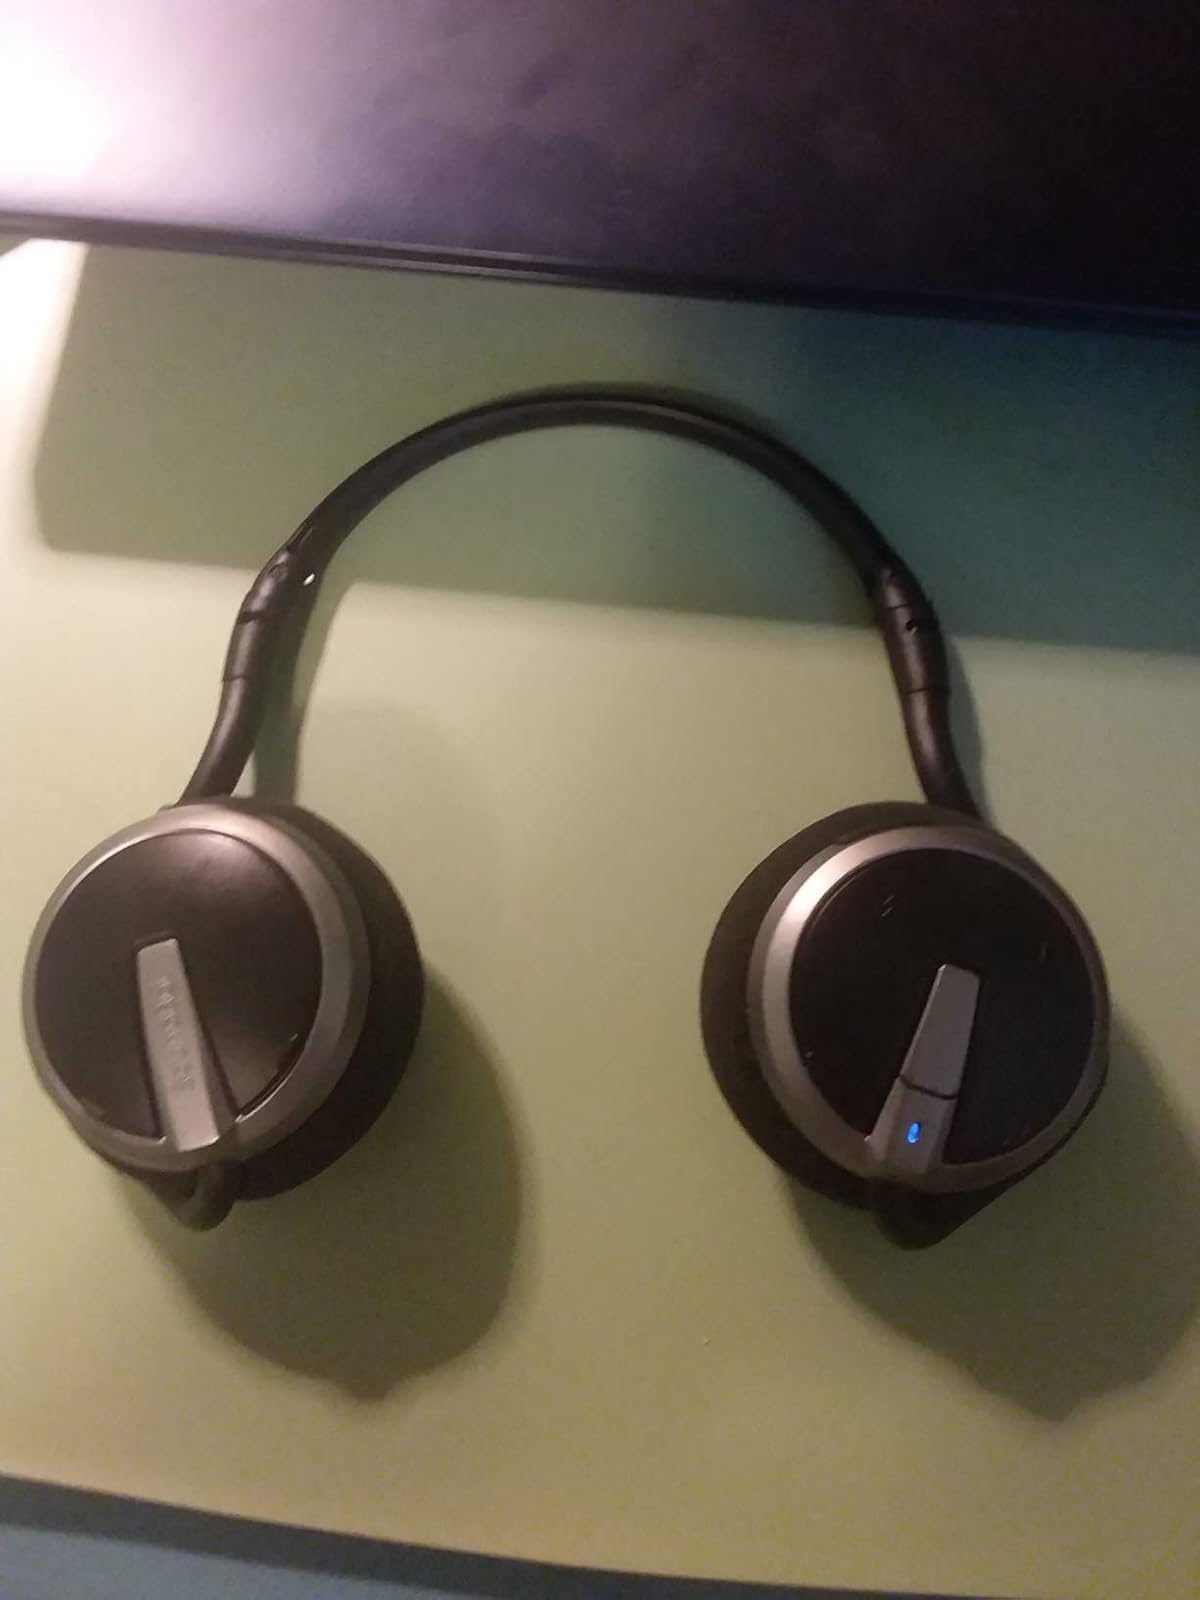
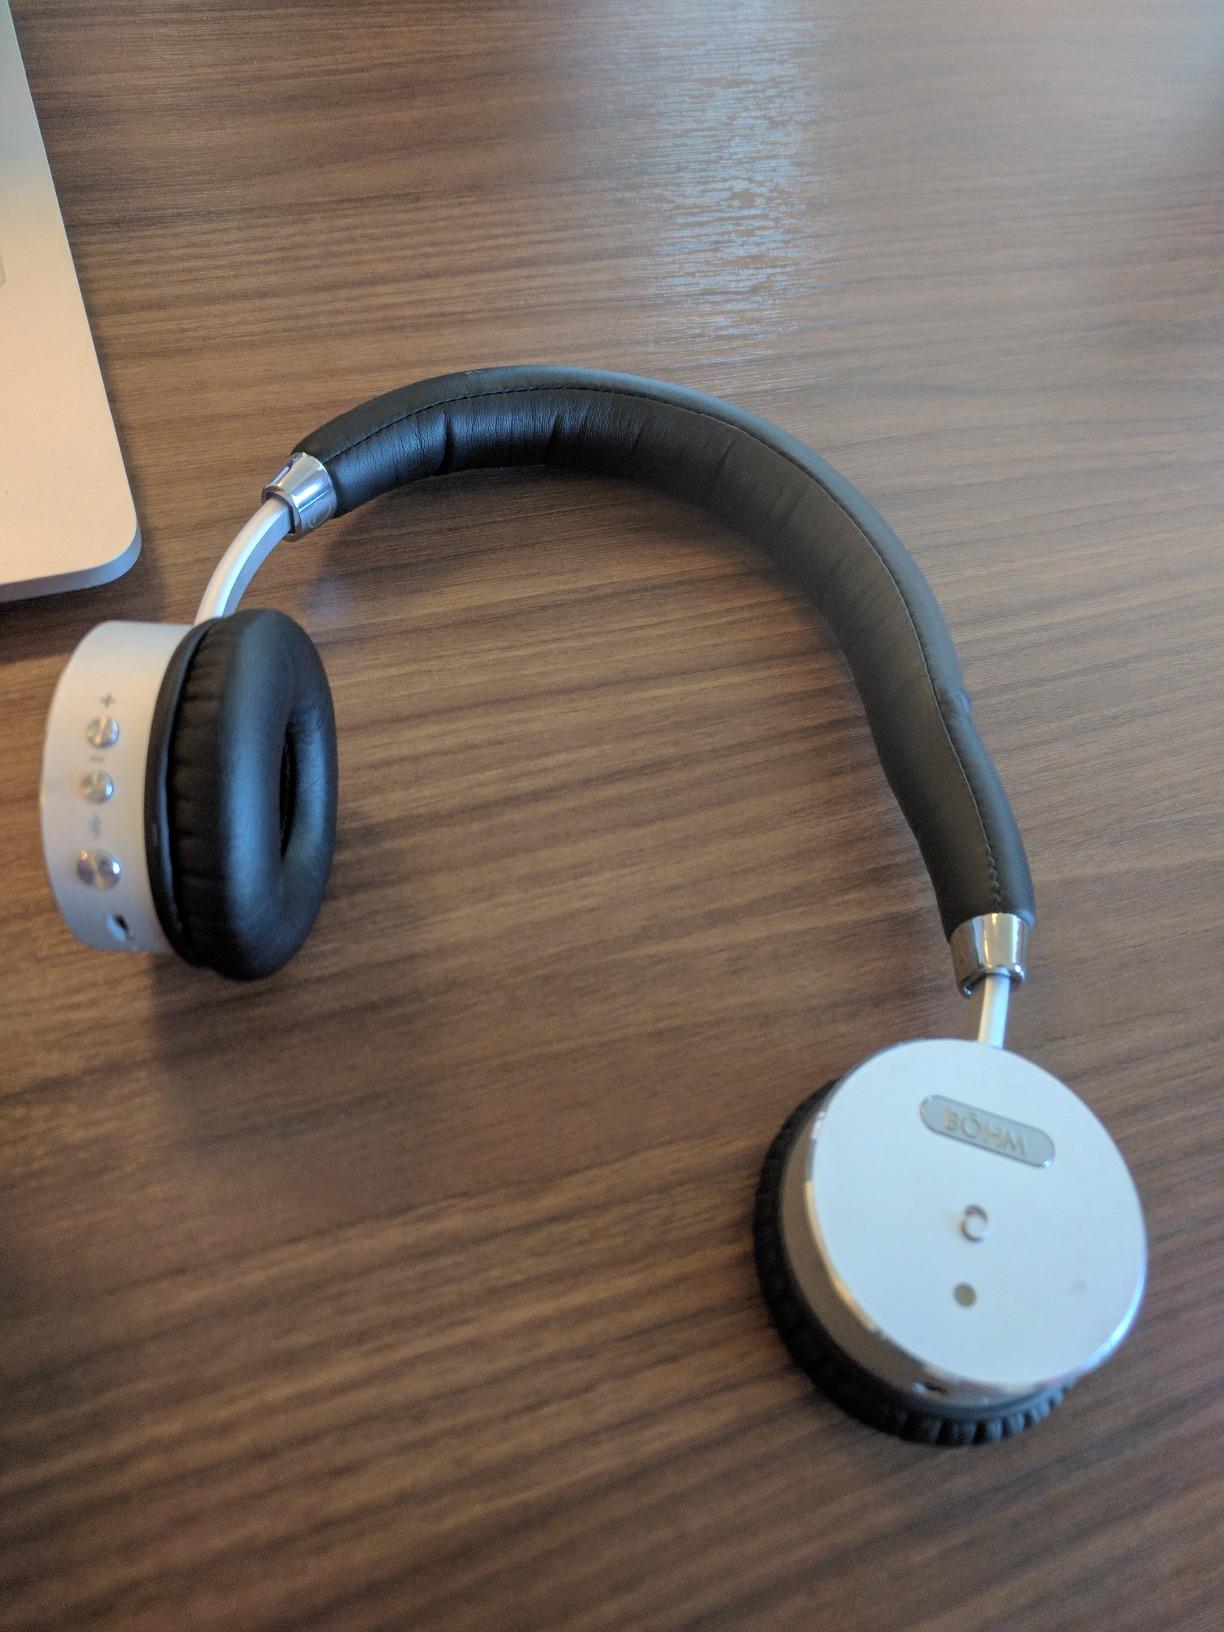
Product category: headphones
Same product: no